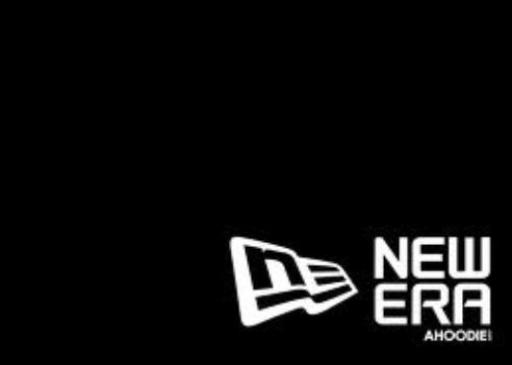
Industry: Clothes